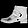
Label: Ankle boot